Sports in the United States by state

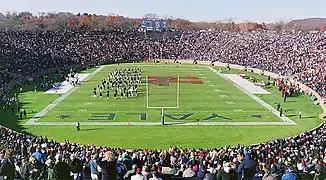
Yale Bowl during "The Game" between Yale and Harvard. The Bowl was also the home of the NFL's New York Giants in 1973–74.

The Connecticut Huskies are the team of the University of Connecticut (UConn); they play NCAA Division I sports. Both the men's basketball and women's basketball teams have won multiple national championships. In 2004, UConn became the first school in NCAA Division I history to have its men's and women's basketball programs win the national title in the same year; they repeated the feat in 2014 and are still the only Division I school to win both titles in the same year. The UConn women's basketball team holds the record for the longest consecutive winning streak in NCAA college basketball at 111 games, a streak that ended in 2017. The UConn Huskies football team has played in the Football Bowl Subdivision since 2002, and has played in four bowl games.